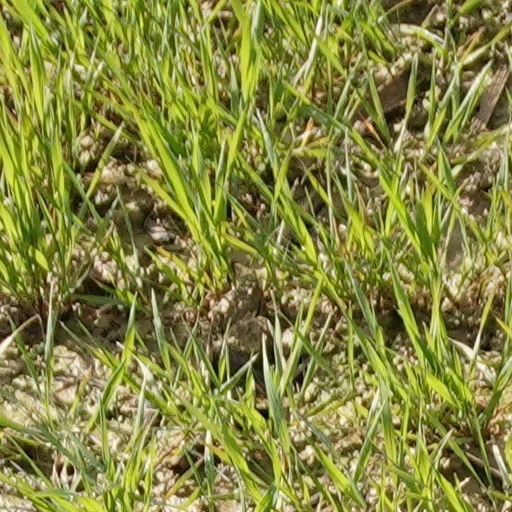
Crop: wheat